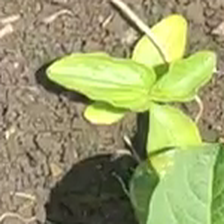
Weed species: Kena_(Commplina_benghalensio)